List of mammals of Lebanon

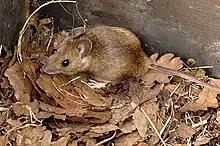
Yellow-necked mouse

Rodents make up the largest order of mammals, with over 40% of mammalian species. They have two incisors in the upper and lower jaw which grow continually and must be kept short by gnawing. Most rodents are small though the capybara can weigh up to .